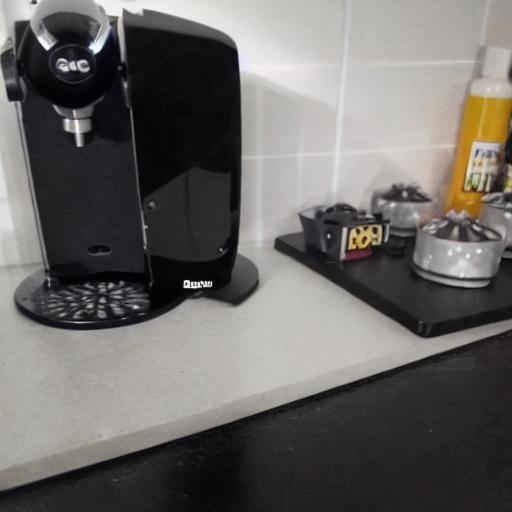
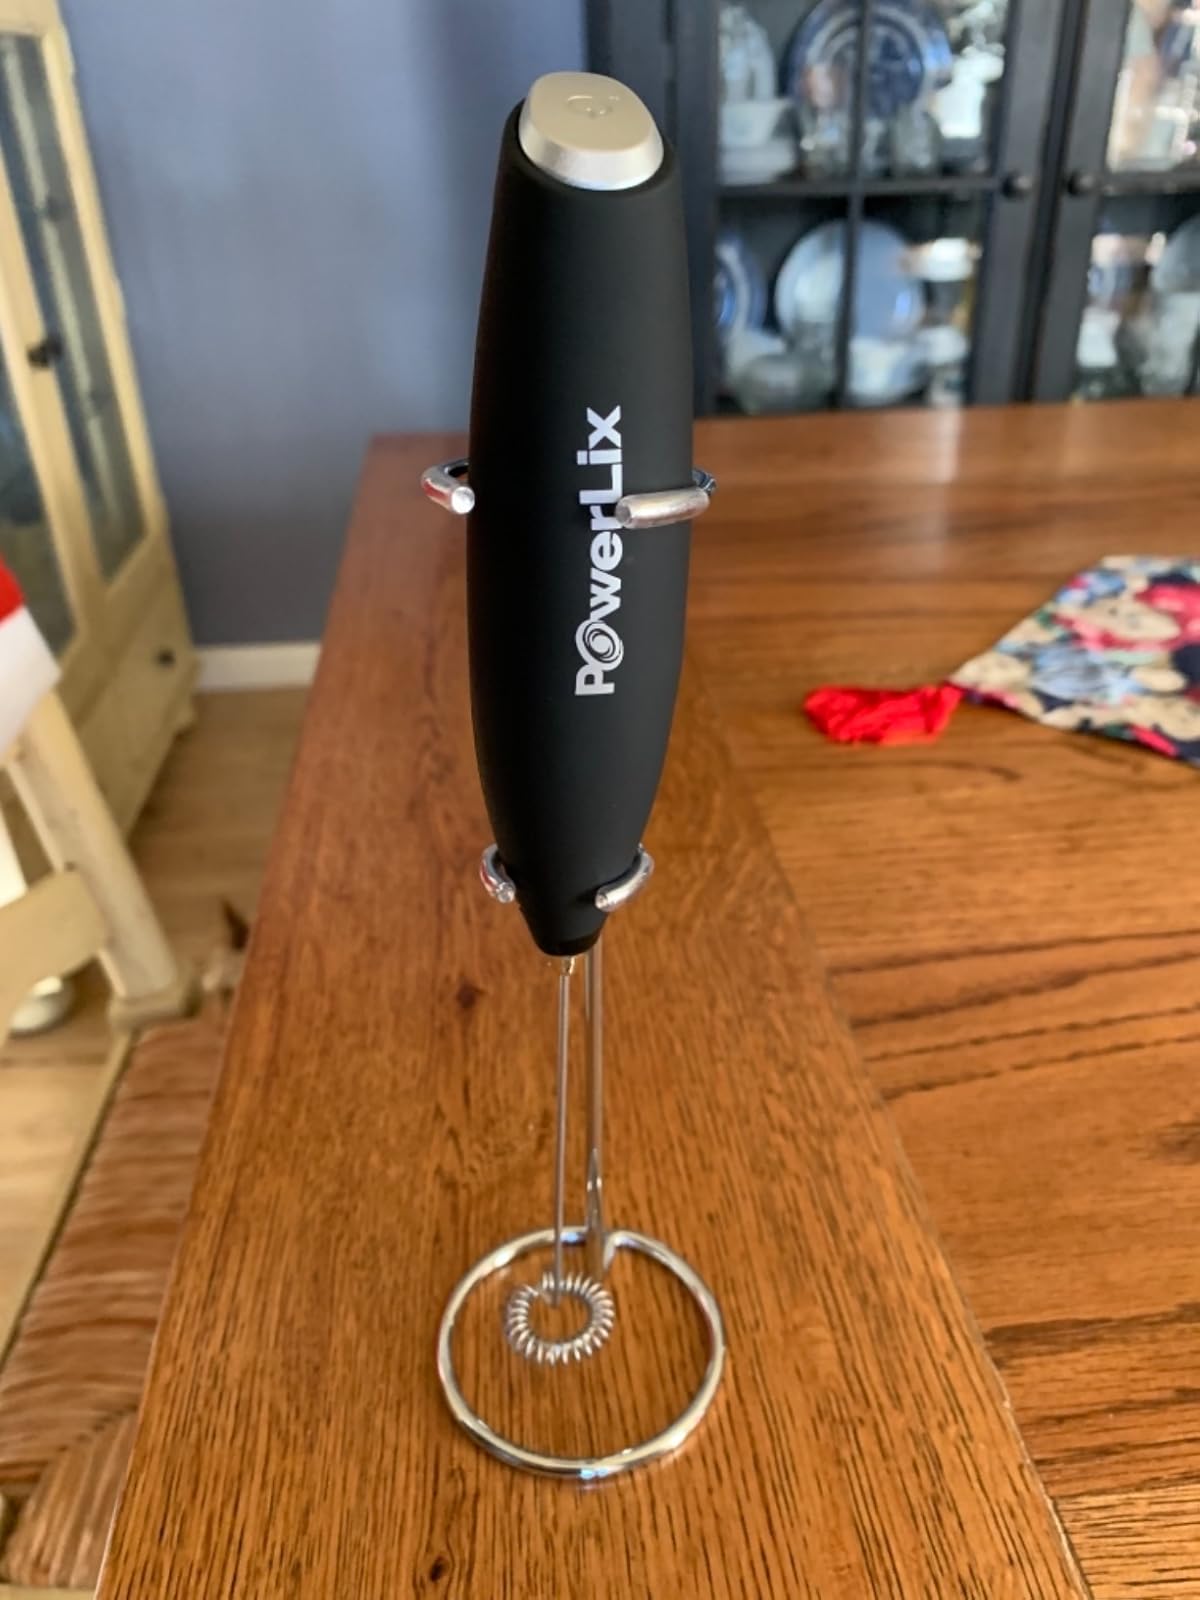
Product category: items_mixer
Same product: no